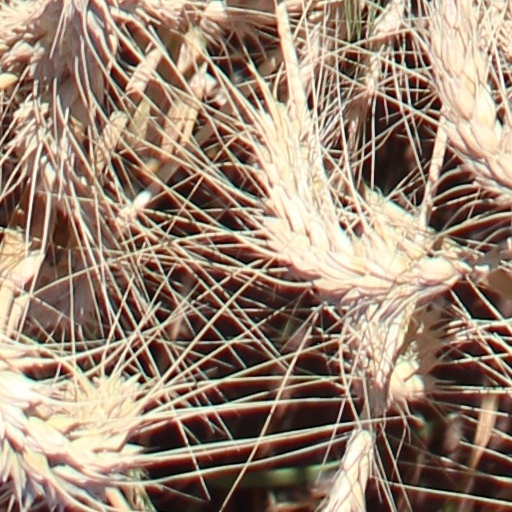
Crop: wheat